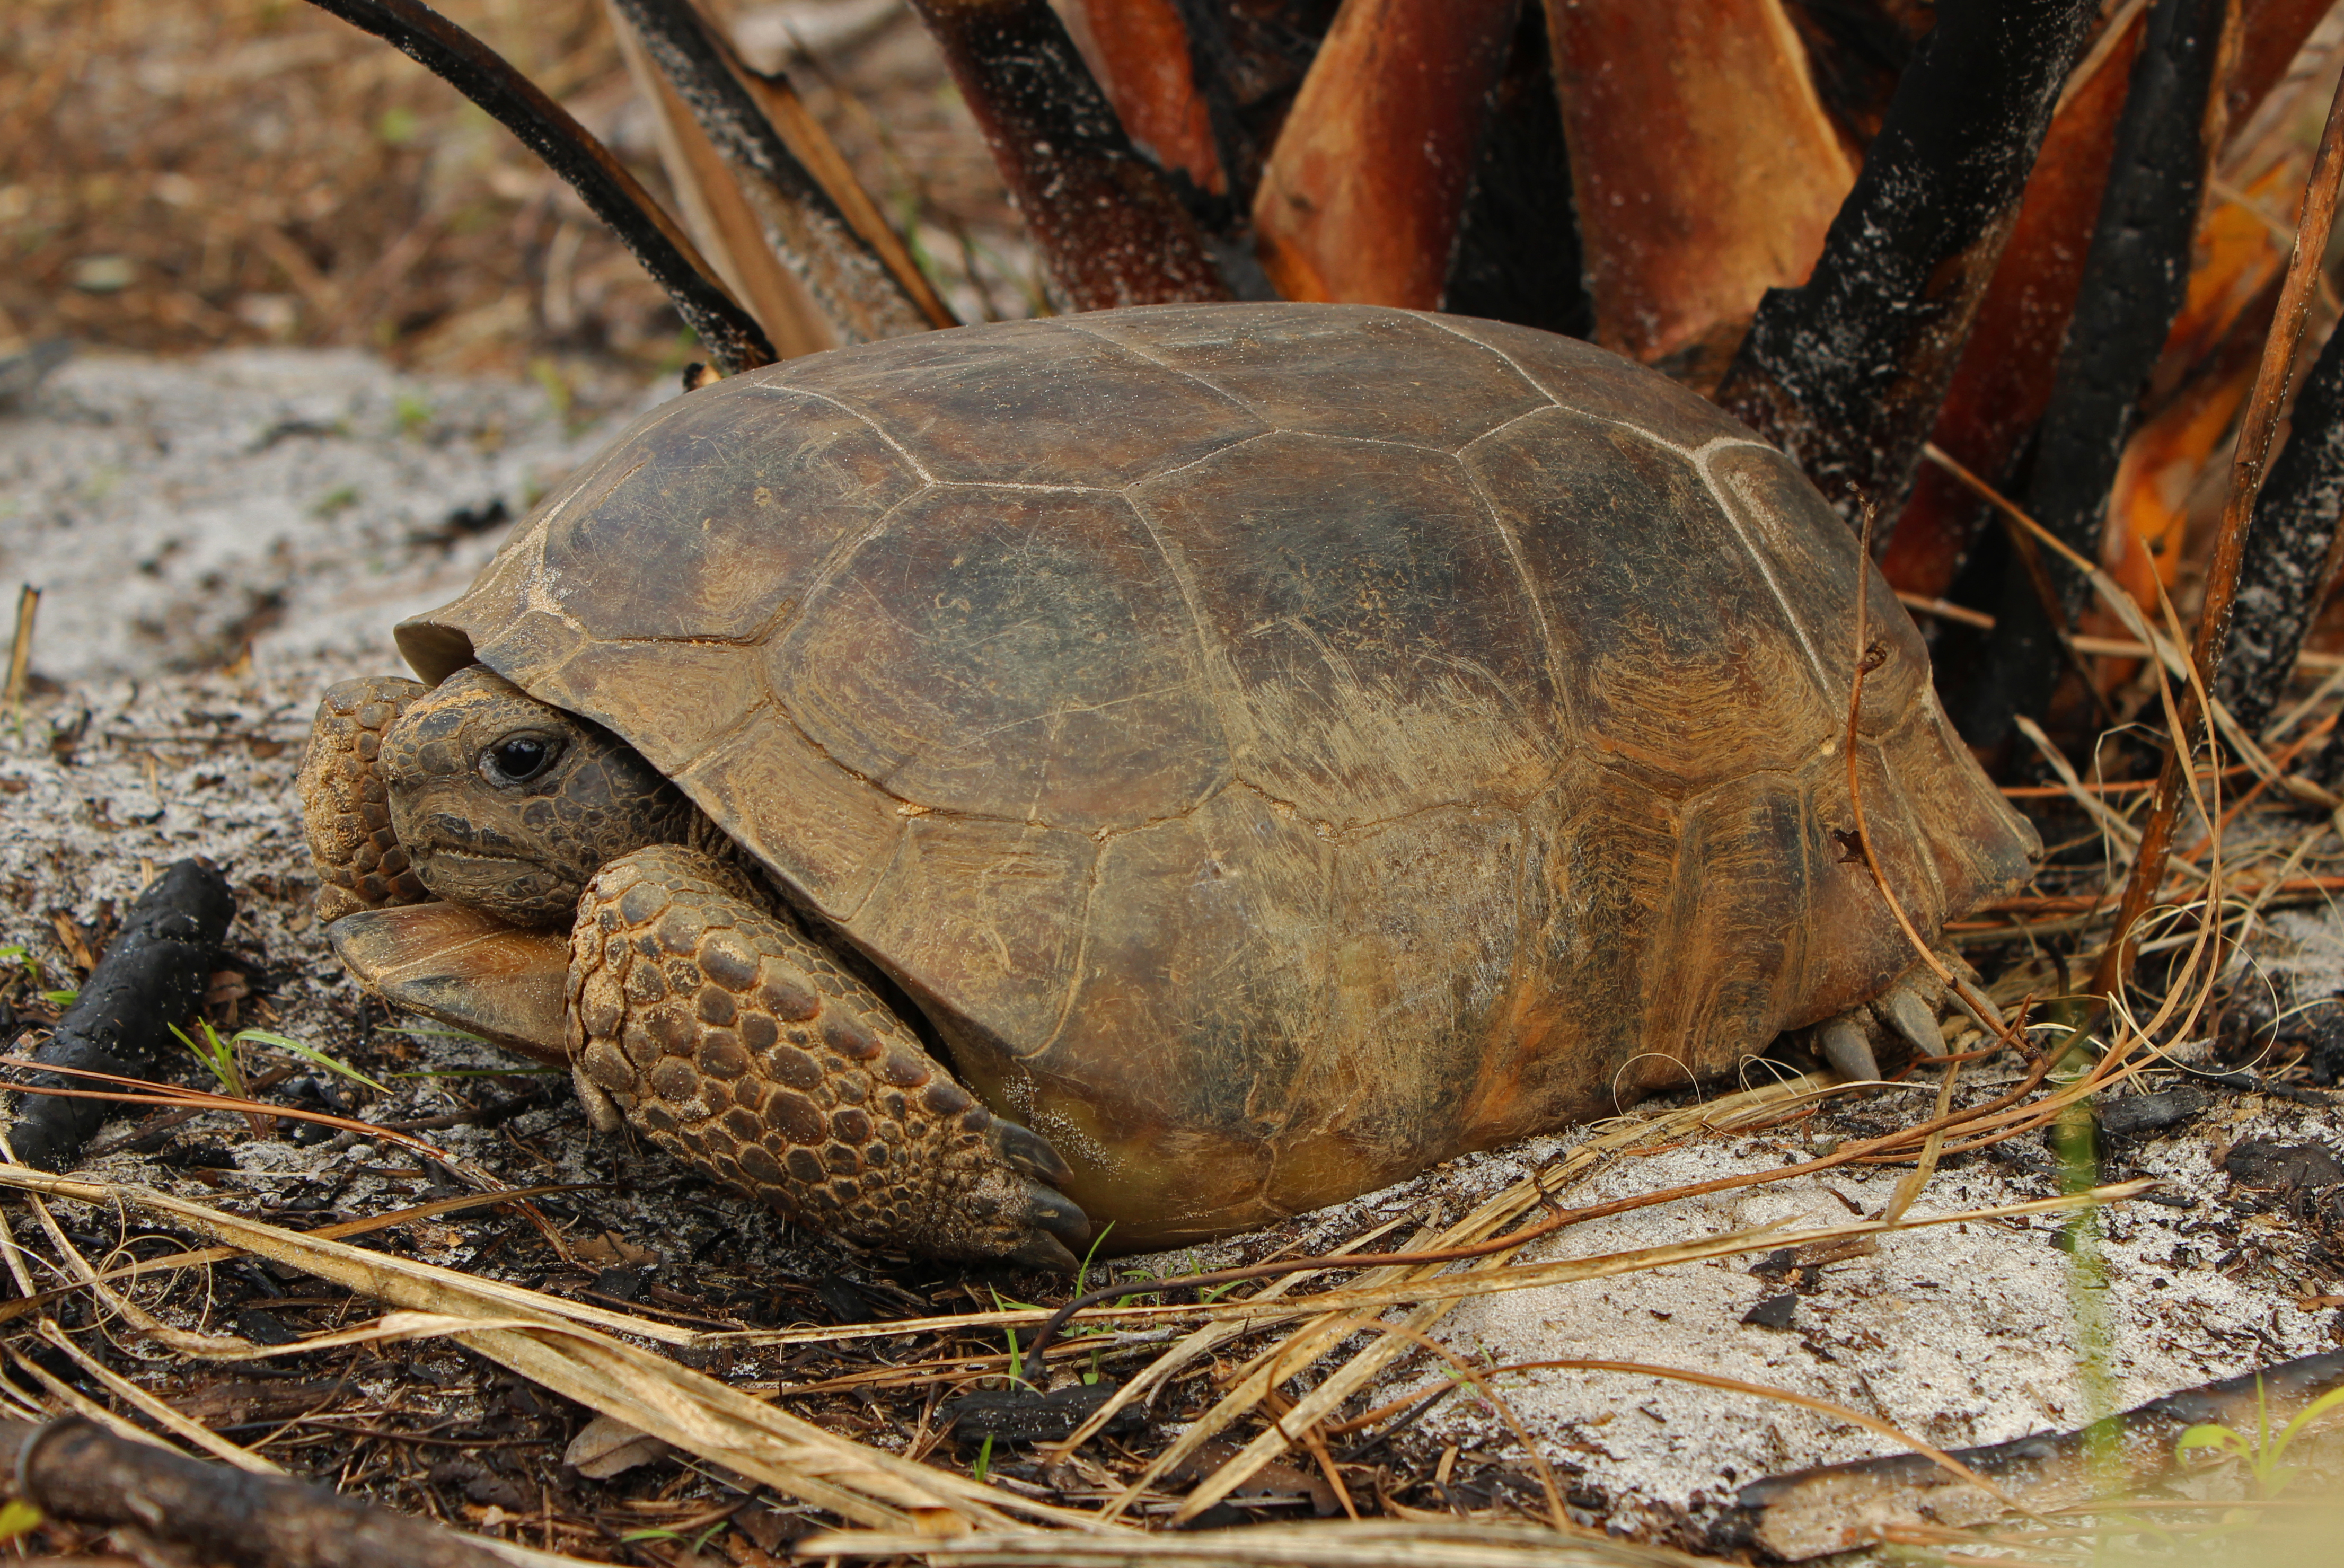
winter, cactus, scrub, wildlife, turtle, reptile, fauna, sandy, 2016, peter, tortoise, vertebrate, box turtle, gopher, florida, friendly, burrow, herp, herping, paplanus, polyphemus, gopherus, common snapping turtle, emydidae